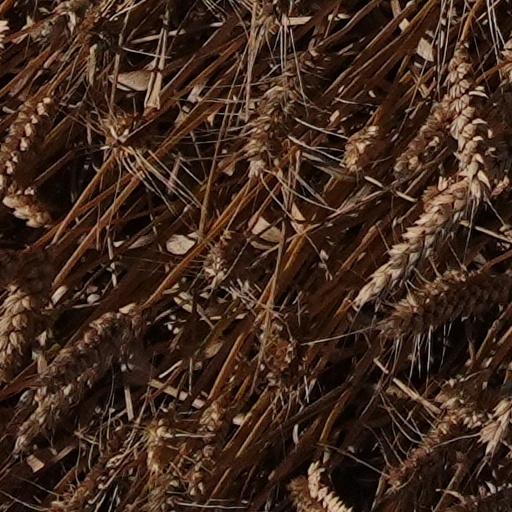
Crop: wheat